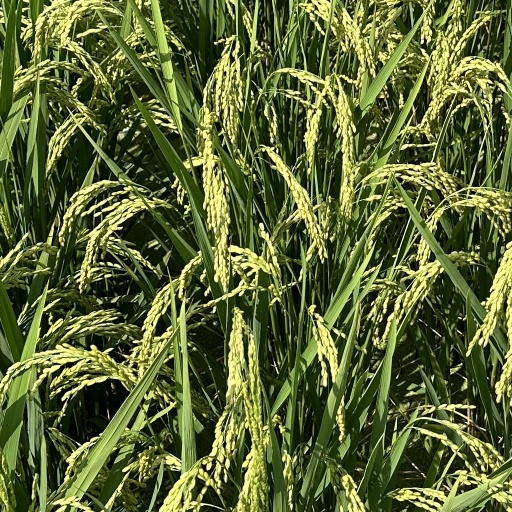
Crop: rice